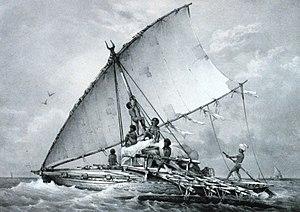
Les Betsimisaraka sont un peuple de Madagascar, qui occupent le sud, jusque dans la majeure partie du littoral oriental de l'île, depuis la région de Mananjary à Sambava au nord. Comme les Sakalava de la côte ouest, les Betsimisaraka constituent un regroupement de plusieurs communautés que les circonstances historiques ont unifié à l'intérieur d'une même dénomination.
Les Malgaches sont un peuple austronésien, parlant le malgache, la plus occidentale des langues malayo-polynésiennes.
Les Sakalaves sont un groupe ethnique de Madagascar qui occupe la majeure partie de la frange côtière occidentale de l'île, depuis la région de Tuléar au sud, jusque dans la région du Sambirano au nord, ils étaient environ 40 % de la population de Mayotte avec quelques Antalotes mais ont chuté très rapidement à 22 % en 2007 à cause de l'immigration sur l'île venant des Comores. En fait, les Sakalava ne constituent pas vraiment un peuple homogène mais un ensemble d'ethnies diverses ayant fait partie d'un ancien empire apparu dans la seconde moitié du XVIIᵉ siècle.
Les Mérinas forment un peuple occupant la partie nord des hautes terres centrales de Madagascar, gravitant autour de la région d'Antananarivo. Le dialecte merina est une branche du malgache, une langue austronésienne faisant partie de la branche malayo-polynésienne.
On appelle Austronésiens les membres des populations parlant des langues austronésiennes.
Cet article résume les faits saillants de l'histoire de Madagascar. Madagascar est un pays situé dans la partie occidentale de l'océan Indien, au sud-est de l'Afrique, et fait partie du continent africain et de l'Union africaine. La population de Madagascar est principalement un confluent de populations africaines noires austronésiennes et arabes, avec la présence ancienne possible de populations khoïsan.
Les Vézos, parfois appelés les « nomades de la mer », forment un peuple de Madagascar qui occupait autrefois toute la côte Ouest de la grande île et vivant essentiellement de la pêche. Les Vezo sont l'une des dernières ethnies nomades du pays. Pêcheurs, ils partent loin de leur village. Durant cette période, ils bivouaquent dans les dunes, utilisant la voile carrée de leur pirogue comme toile de tente. Les Vezo sont aujourd'hui localisés autour de la ville de Tuléar.
Un voilier est un bateau à voiles, propulsé par la force du vent. Historiquement, le voilier a été le premier moyen de transport à moyenne et longue distance. Les voiliers transportaient les marchandises, les passagers, le courrier. Ils étaient utilisés pour la pêche en mer, les activités militaires et les batailles navales.
L'Océanie est un ensemble géographique dont les frontières sont discutées, mais qui regroupe généralement l'Australie, la Nouvelle-Guinée, la Mélanésie, la Micronésie et la Polynésie.
Les Vazimbas sont, selon la tradition orale malgache, les premiers habitants de l'intérieur de l'île de Madagascar. Ils ont donné leur nom à une période de l'histoire malgache qui prend fin au début du XVIᵉ siècle.
Madagascar, en forme longue la république de Madagascar, est un État insulaire situé dans l'océan Indien et géographiquement rattaché au continent africain, dont il est séparé par le canal du Mozambique. C’est la cinquième plus grande île du monde après l'Australie, le Groenland, la Nouvelle-Guinée et Bornéo. Longue de 1 580 km et large de 580 km, Madagascar couvre une superficie de 587 000 km². Sa capitale est Antananarivo et le pays a pour monnaie l'ariary. Ses habitants, les Malgaches, sont un peuple austronésien parlant une langue malayo-polynésienne : le malgache. Le pays est entouré par d'autres îles et archipels dont l'île Maurice, les Seychelles, Mayotte, les Comores et La Réunion.
Les Bara sont un peuple de pasteurs semi-nomades des plateaux du sud de Madagascar. Leur territoires historique se nomme Ibara. Quelques milliers vivent également à La Réunion.
Les Antandroy ou Ntandroy – « ceux qui vivent dans les épines » – sont un peuple de Madagascar présent dans l’extrême sud de l'île, dans une région aride couverte de ronces.
Les Mahafaly forment une ethnie du sud-ouest de Madagascar. Ils vivent sur un vaste plateau calcaire du même nom, entre les fleuves Menarandra et Onilahy.
Les Antakarana, constituent un peuple de Madagascar vivant dans la région d’Antsiranana au nord de l'île. Le nom signifie « ceux qui peuplent les Tsingy » ou encore « ceux qui peuplent la montagne rocheuse ».
Les Tanala sont un peuple forestier du sud-est de Madagascar.
Les Antaisaka – « ceux qui viennent des Sakalava » – sont un peuple côtier de Madagascar. Ils vivent principalement dans le sud-est de l’île dans le district de Vangaindrano dans la province de Fianarantsoa, dans la région Atsimo-Atsinanana.